William Wilkins (architect)

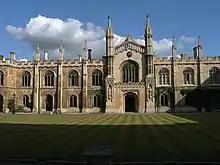
Corpus Christi College, Cambridge. Wilkins is buried in the chapel at centre.

Wilkins was influential in the development of London's Trafalgar Square, which had been opened up as part of a scheme by John Nash. He campaigned to have the new building for the National Gallery sited on the north side of the square, initially suggesting that the existing building, William Kent's Great Mews should be converted for the purpose. The government accepted the idea, but opted for a wholly new building, and a Neoclassical design by Wilkins was accepted over alternative schemes by Nash and CR Cockerell. Wilkins also drew up plans for the laying out of the square itself. They were not put into effect, although the scheme eventually carried out by Charles Barry after Wilkins' death replicated many of his ideas. The appearance of the National Gallery (1832–38), which was originally shared with the Royal Academy, attracted adverse criticism from the beginning. John Summerson concluded in 1962 that although Wilkins' frontage has many virtues "considered critically as a façade commanding a great square, its weakness is apparent".